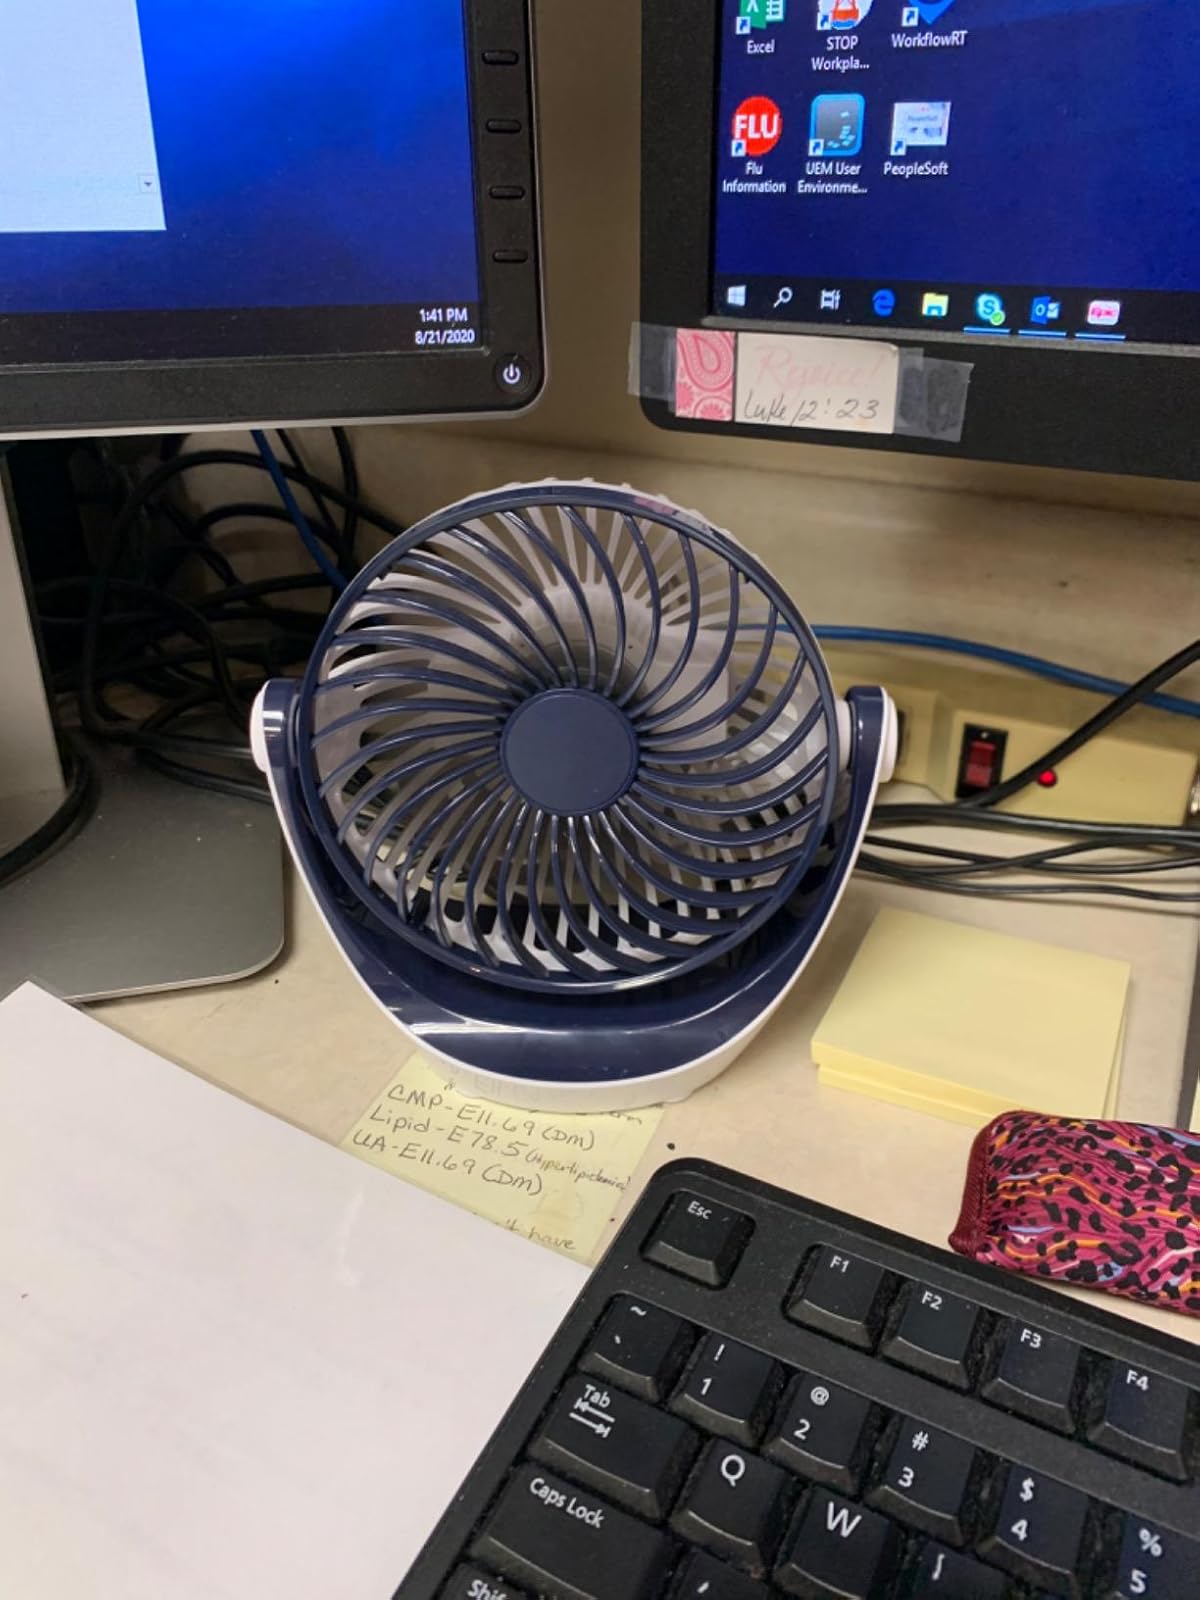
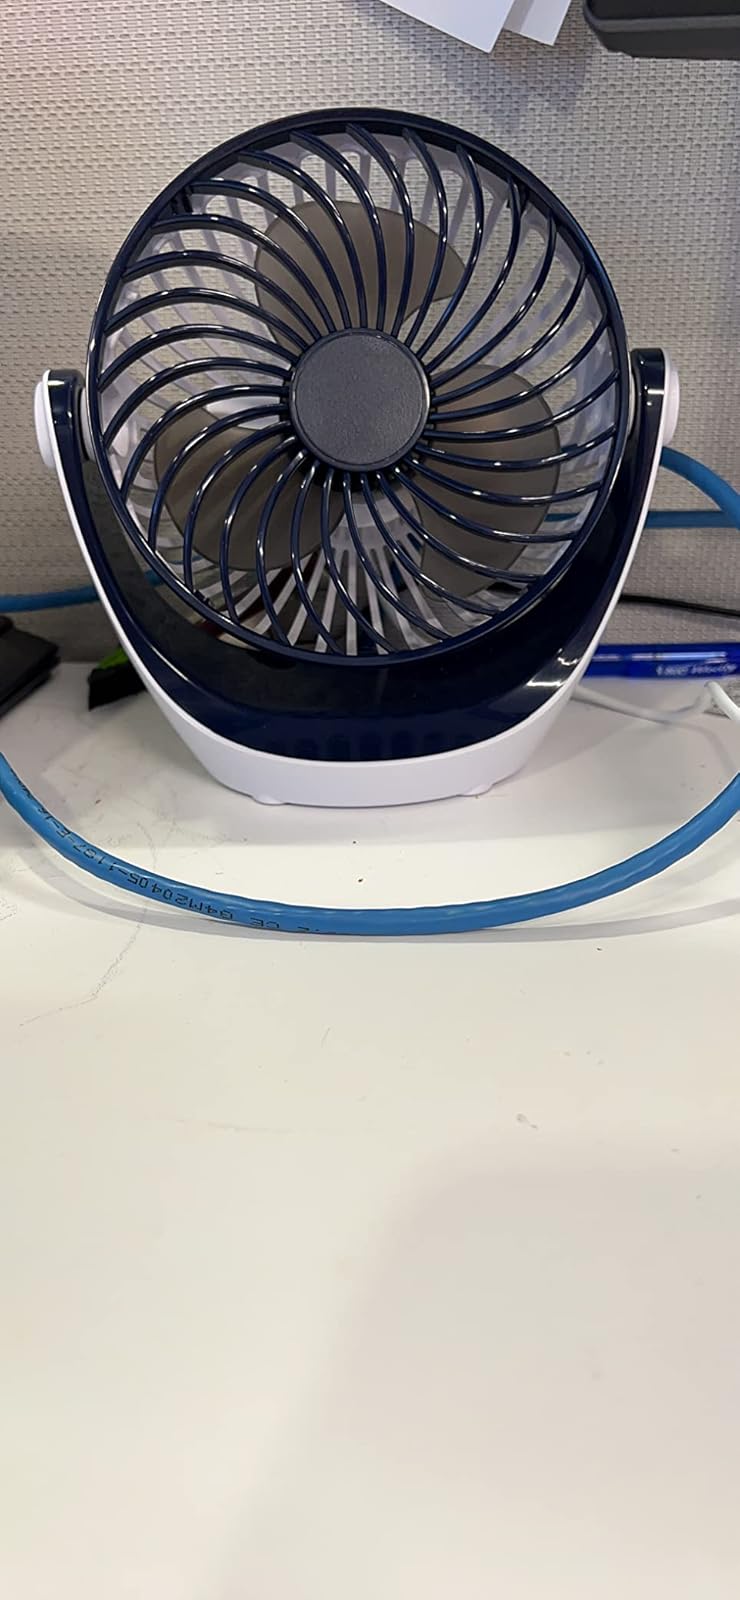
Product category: fan
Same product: yes